Question: Please indicate a possible affordance area of the frisbee that can be used for holding
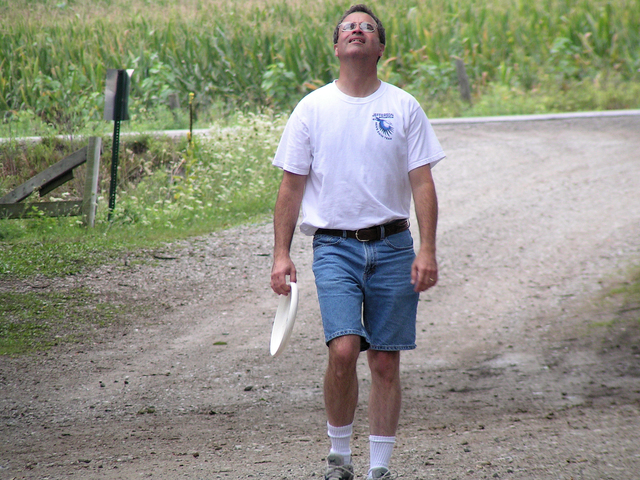
Answer: [267.101, 277.79, 306.317, 364.065]